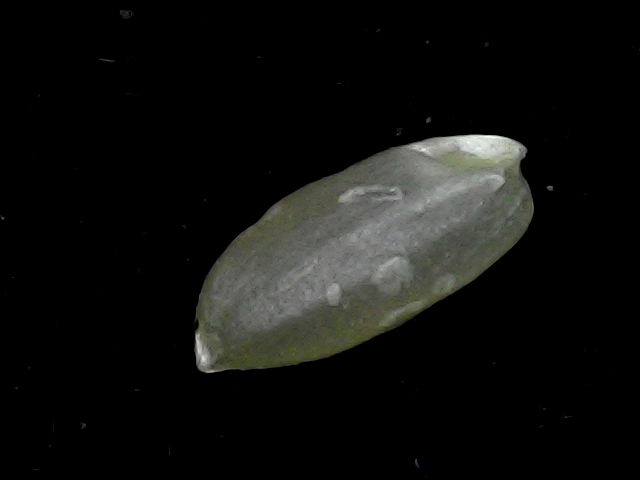
Rice variety: BD39